Appalachian Highlands

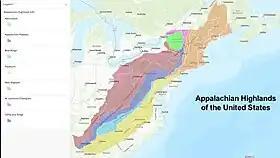
The Appalachian Highlands physiographic division shown by province

The Appalachian Highlands is one of eight government-defined physiographic divisions of the contiguous United States. It links with the Appalachian Uplands in Canada to make up the Appalachian Mountains. The Highlands includes seven physiographic provinces, which is the second level in the physiographic classification system in the United States. At the next level of physiographic classification, called section/subsection, there are 20 unique land areas with one of the provinces having no sections.